Paywall: The Business of Scholarship

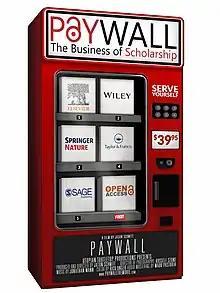

Paywall: The Business of Scholarship is a 2018 American documentary film directed by Jason Schmitt. It documents the high profits and business practices of the academic publishing industry and the efforts of the open access movement to reform it. The film premiered at the Landmark Theater (E-Street) in Washington, DC on September 5, 2018, and was subsequently freely released online under a Creative Commons license Attribution 4.0 in keeping with the spirit of the film.